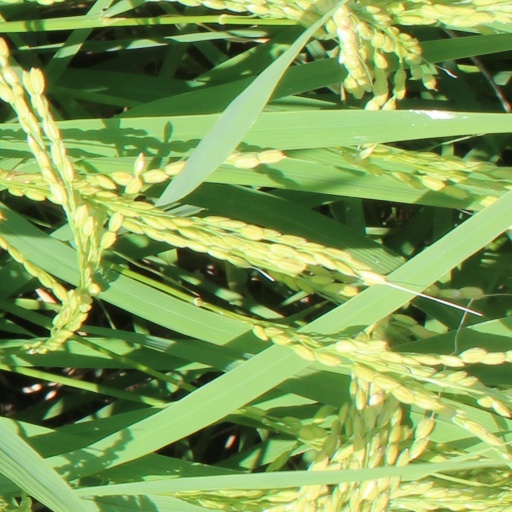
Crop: rice